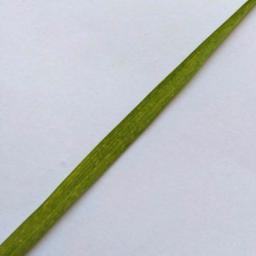
Label: Rice___Healthy